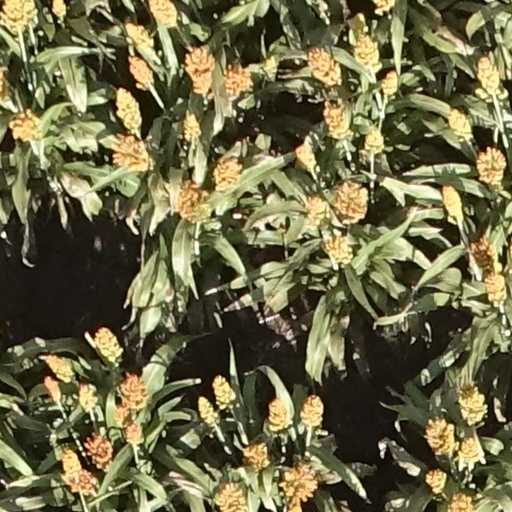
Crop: sorghum